Khanda, Sonipat

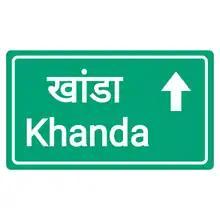
Highway Sign Board

There are two Government Schools and four Private schools and one college in the village. Government of Haryana acquired 50 acres land in Khanda for Haryana's first Armed Forces Preparatory Institute. Nasirpur Cholka is said to be the capital of Khanda. On 3 November 2018, Chief Minister Manohar Lal Khattar inaugurated the Armed Forces Prepratory Institute and Banda Singh Bahadur memorial. This institute will provide training to selected boys from the state for commission in armed forces through National Defence Academy (India), Indian Military Academy and Officers Training Academy. CM also announce to open a Govt. Clinic it will also benefit to nearby villages.